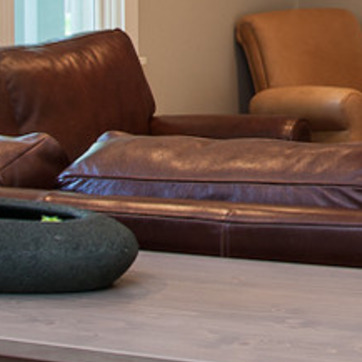
Material: leather